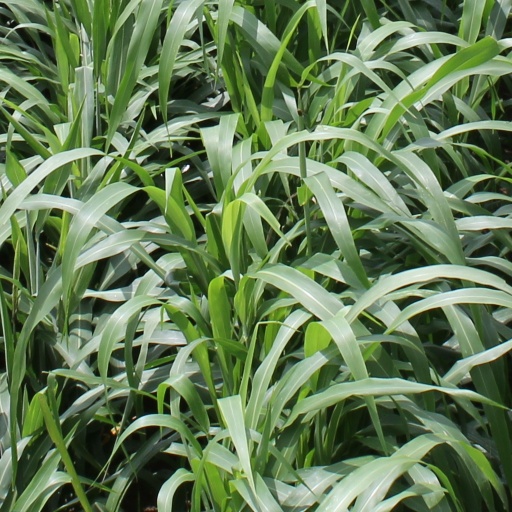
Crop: sorghum